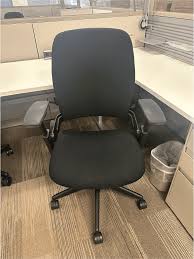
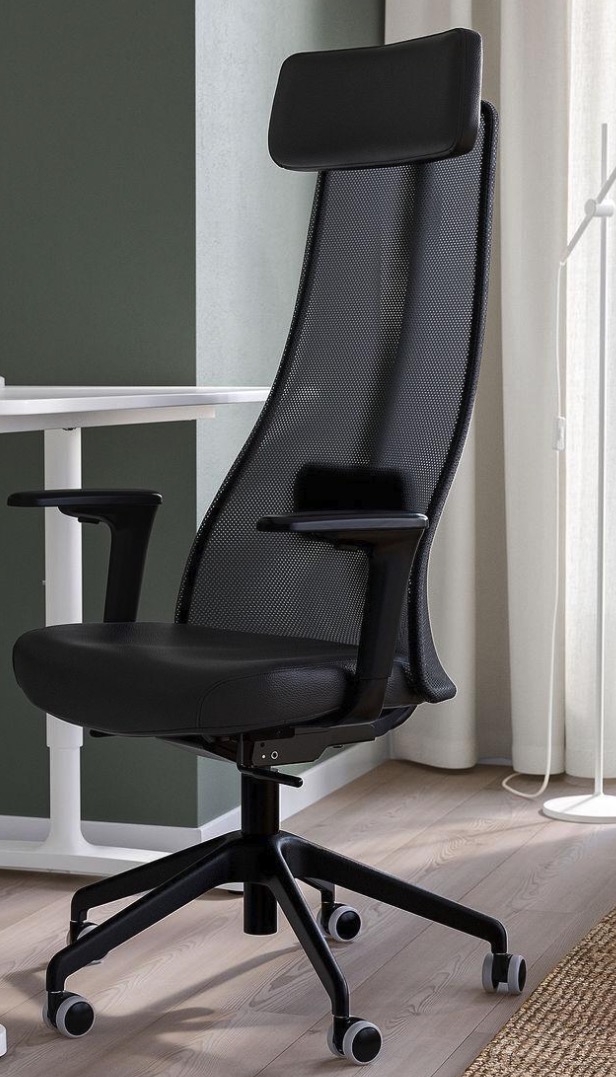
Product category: items_chair
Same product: no